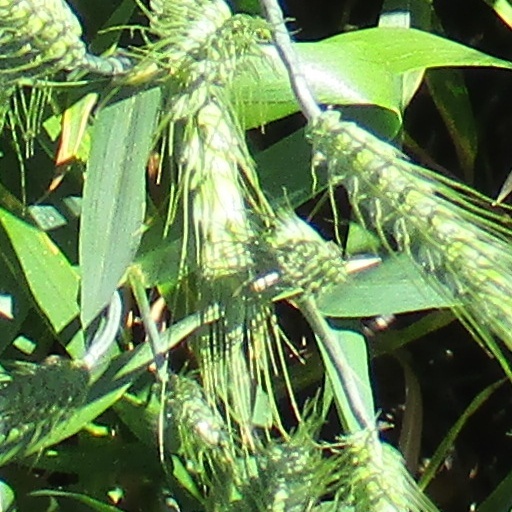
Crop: wheat